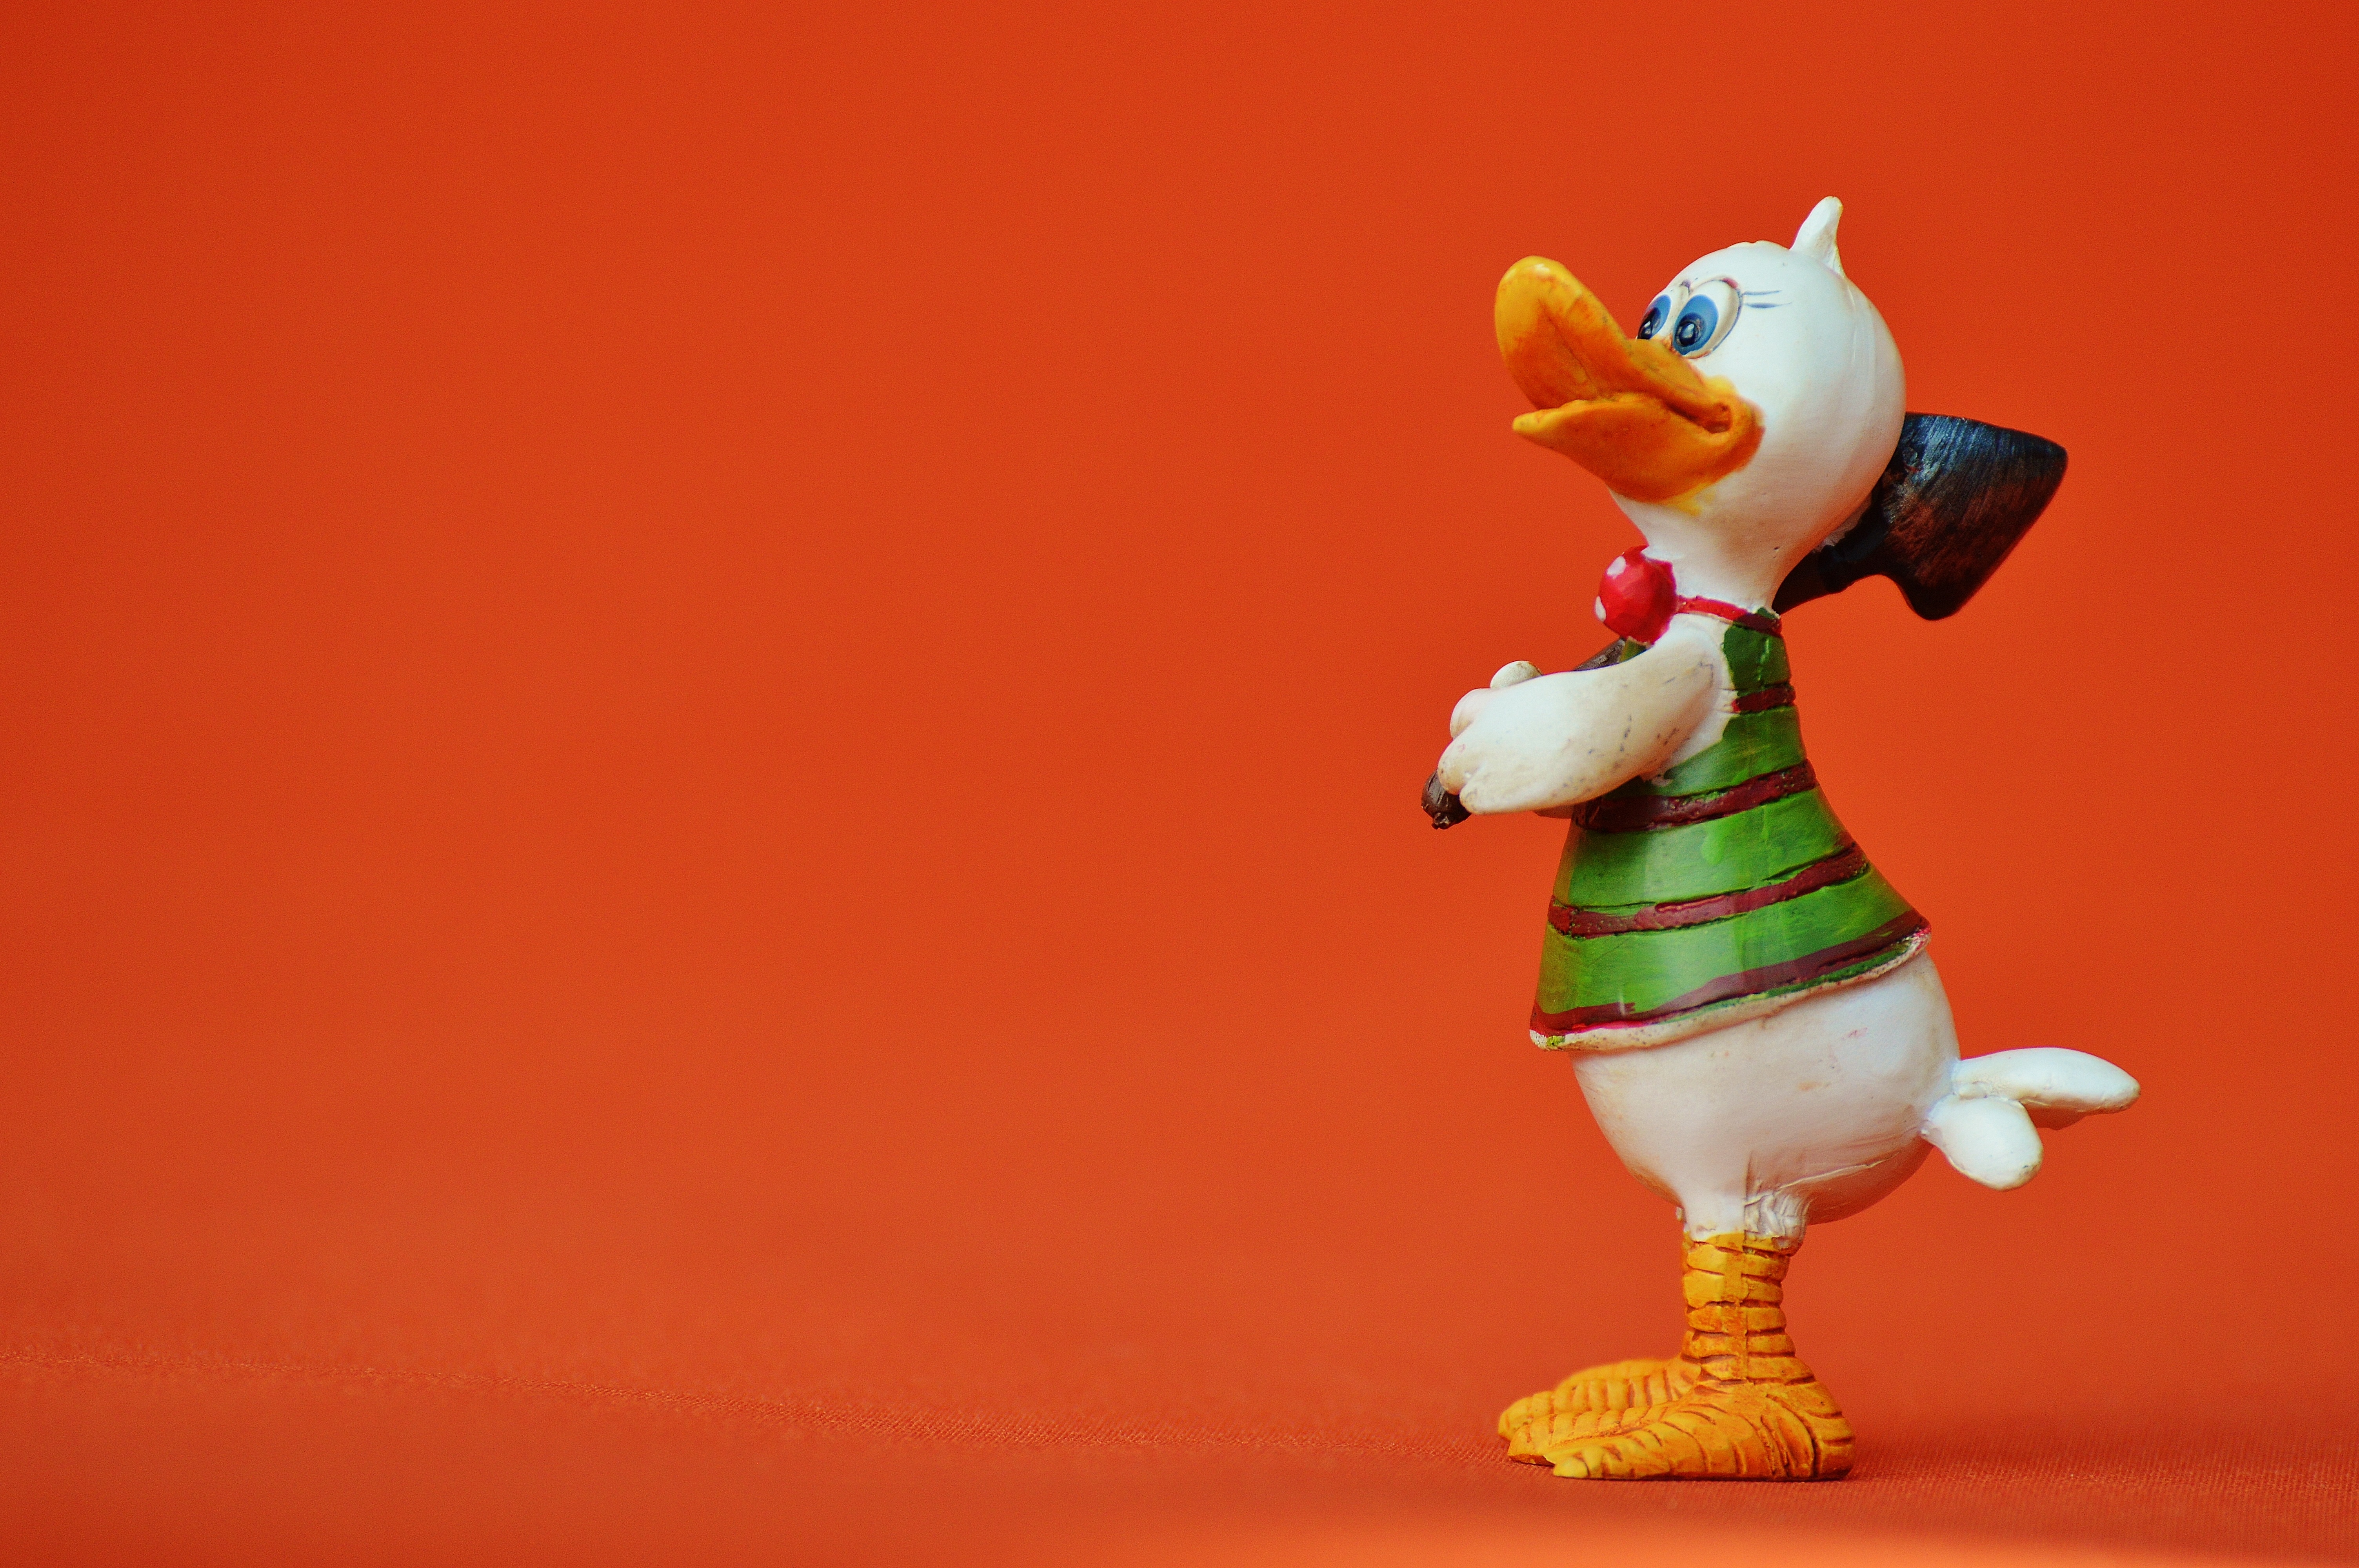
cute, red, toy, plumage, poultry, figure, duck, figurine, funny, bill, art stone